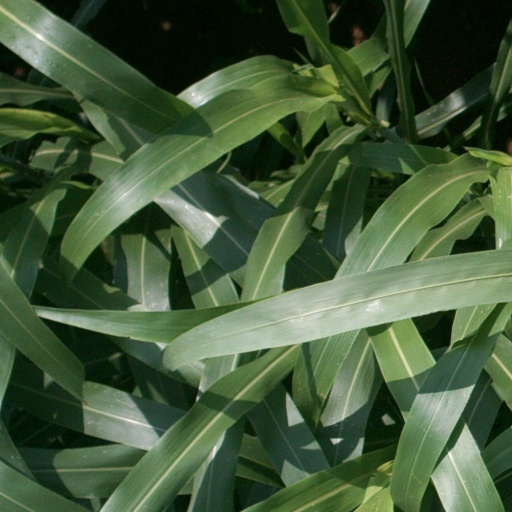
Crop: sorghum